171st Siege Battery, Royal Garrison Artillery

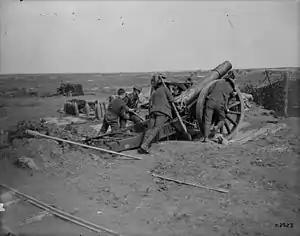
Crew positioning a 6-inch 26 cwt howitzer.

The battery went out to the Western Front on 16 September 1916 equipped with four 6-inch 26 cwt howitzers and joined 49th Heavy Artillery Group (HAG) in Second Army on 22 September, switching on 4 October to 43rd HAG, which joined Fifth Army shortly afterwards.